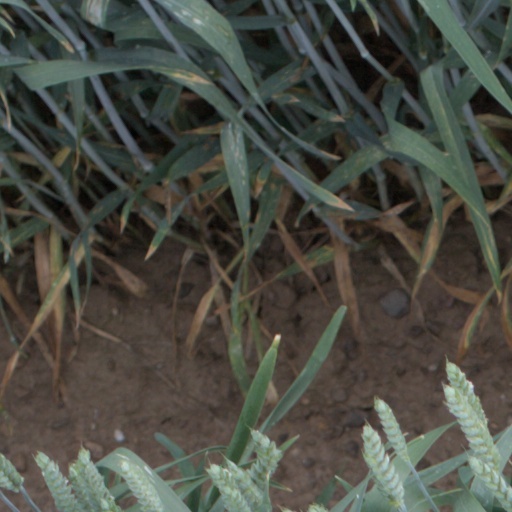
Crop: wheat